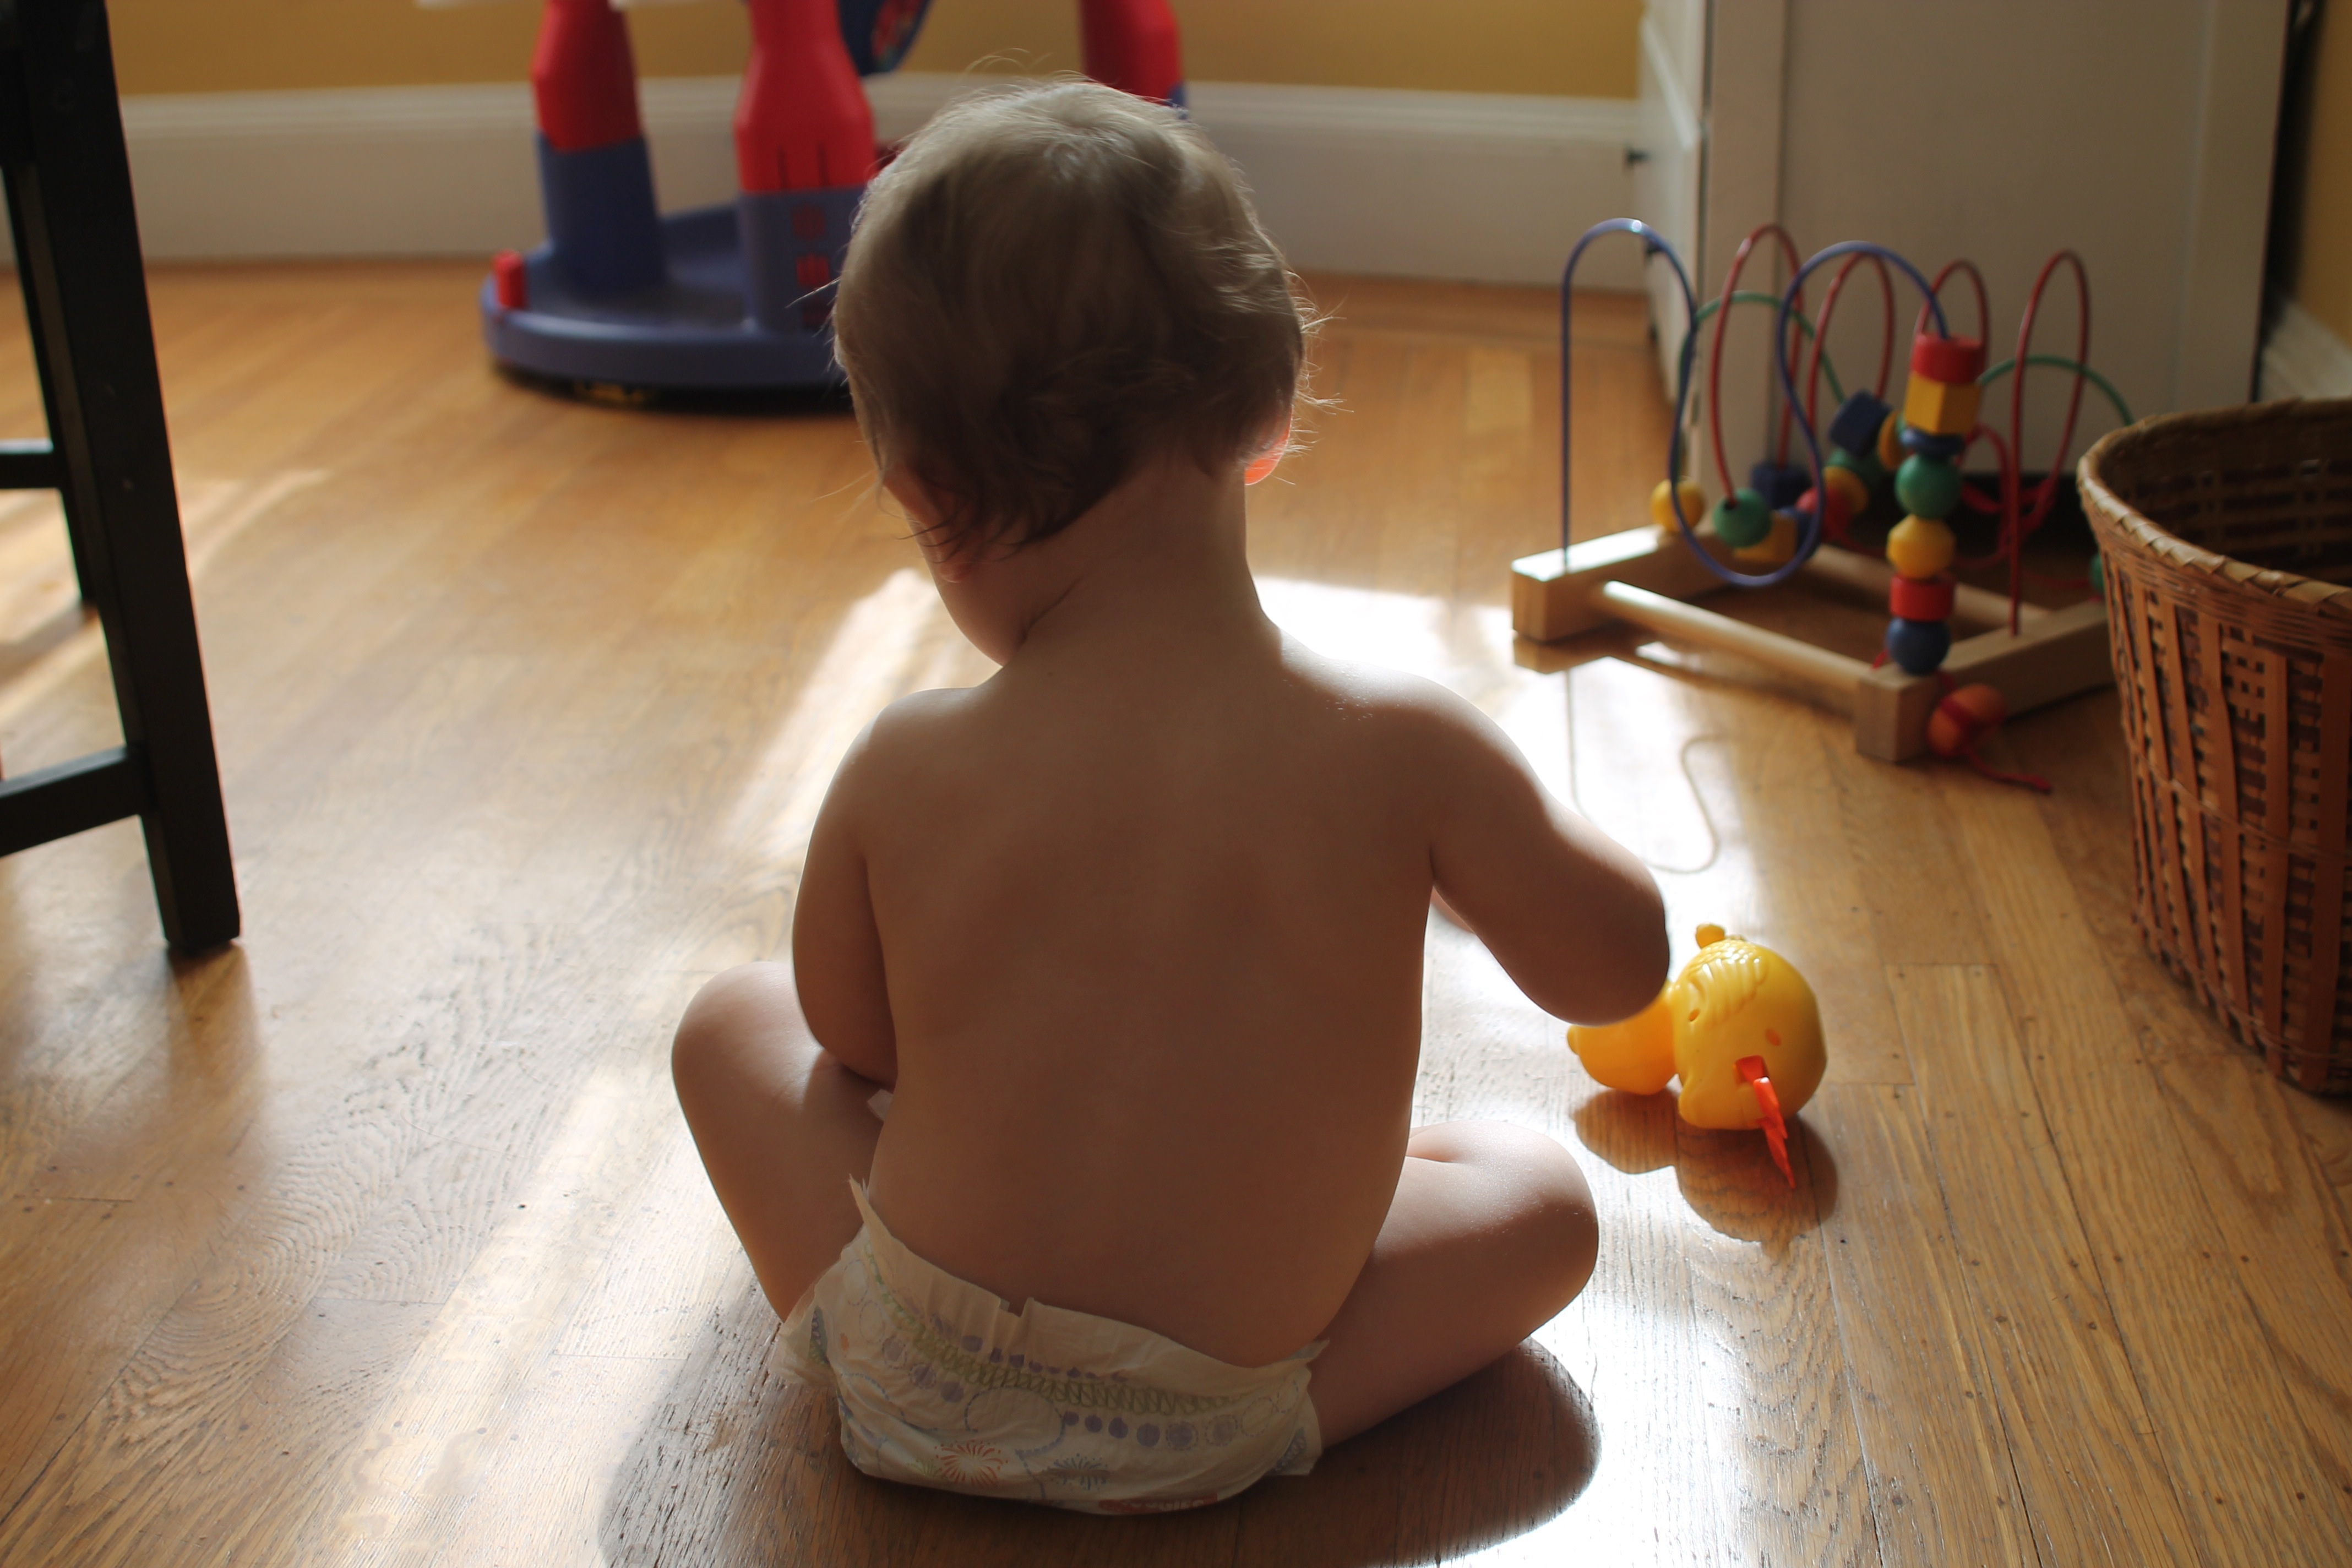
play, boy, home, young, sitting, child, room, baby, childhood, caucasian, infant, toddler, toys, brother, children playing, kids toys, baby toys, human positions, physical fitness